Art collection of Oregon Health & Science University

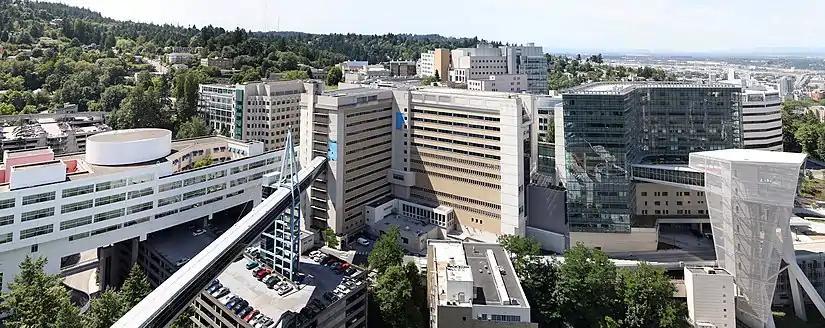
Oregon Health Sciences University.

Oregon Health & Science University (OHSU) has an extensive art collection, the OHSU Collection, with approximately 900 artworks displayed throughout the institution's campus in Portland, Oregon. The collection emphasizes Pacific Northwest art and artists.